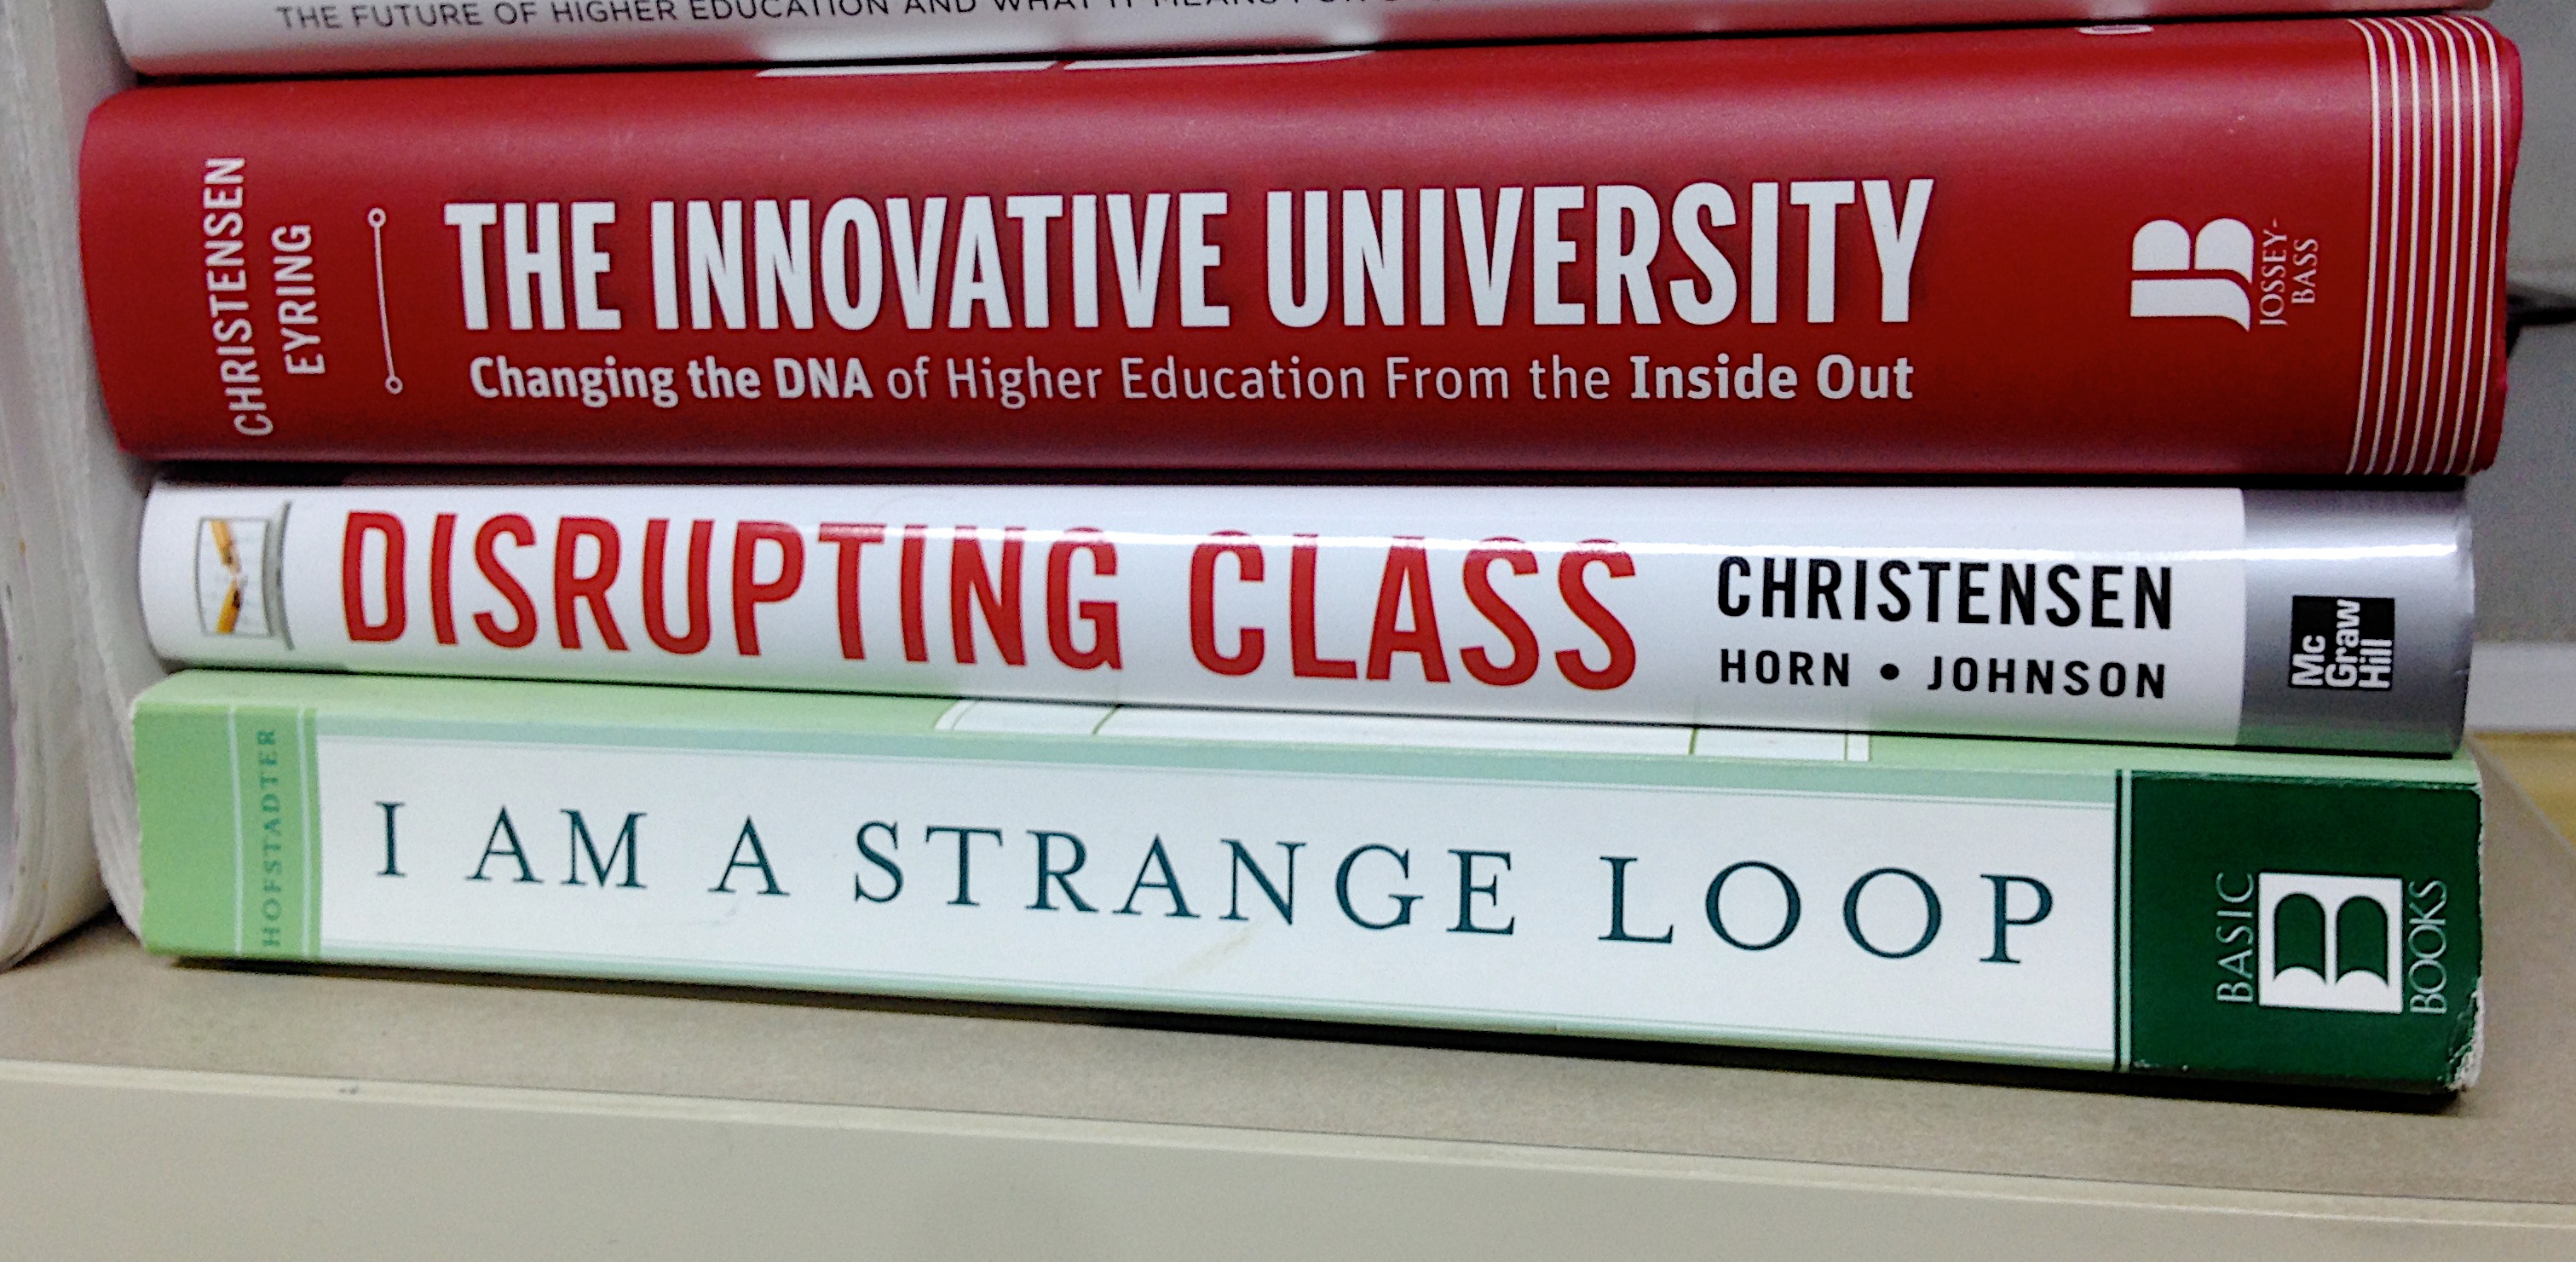
signage, automotive exterior, personal computer hardware, vehicle registration plate